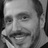
Emotion: happy